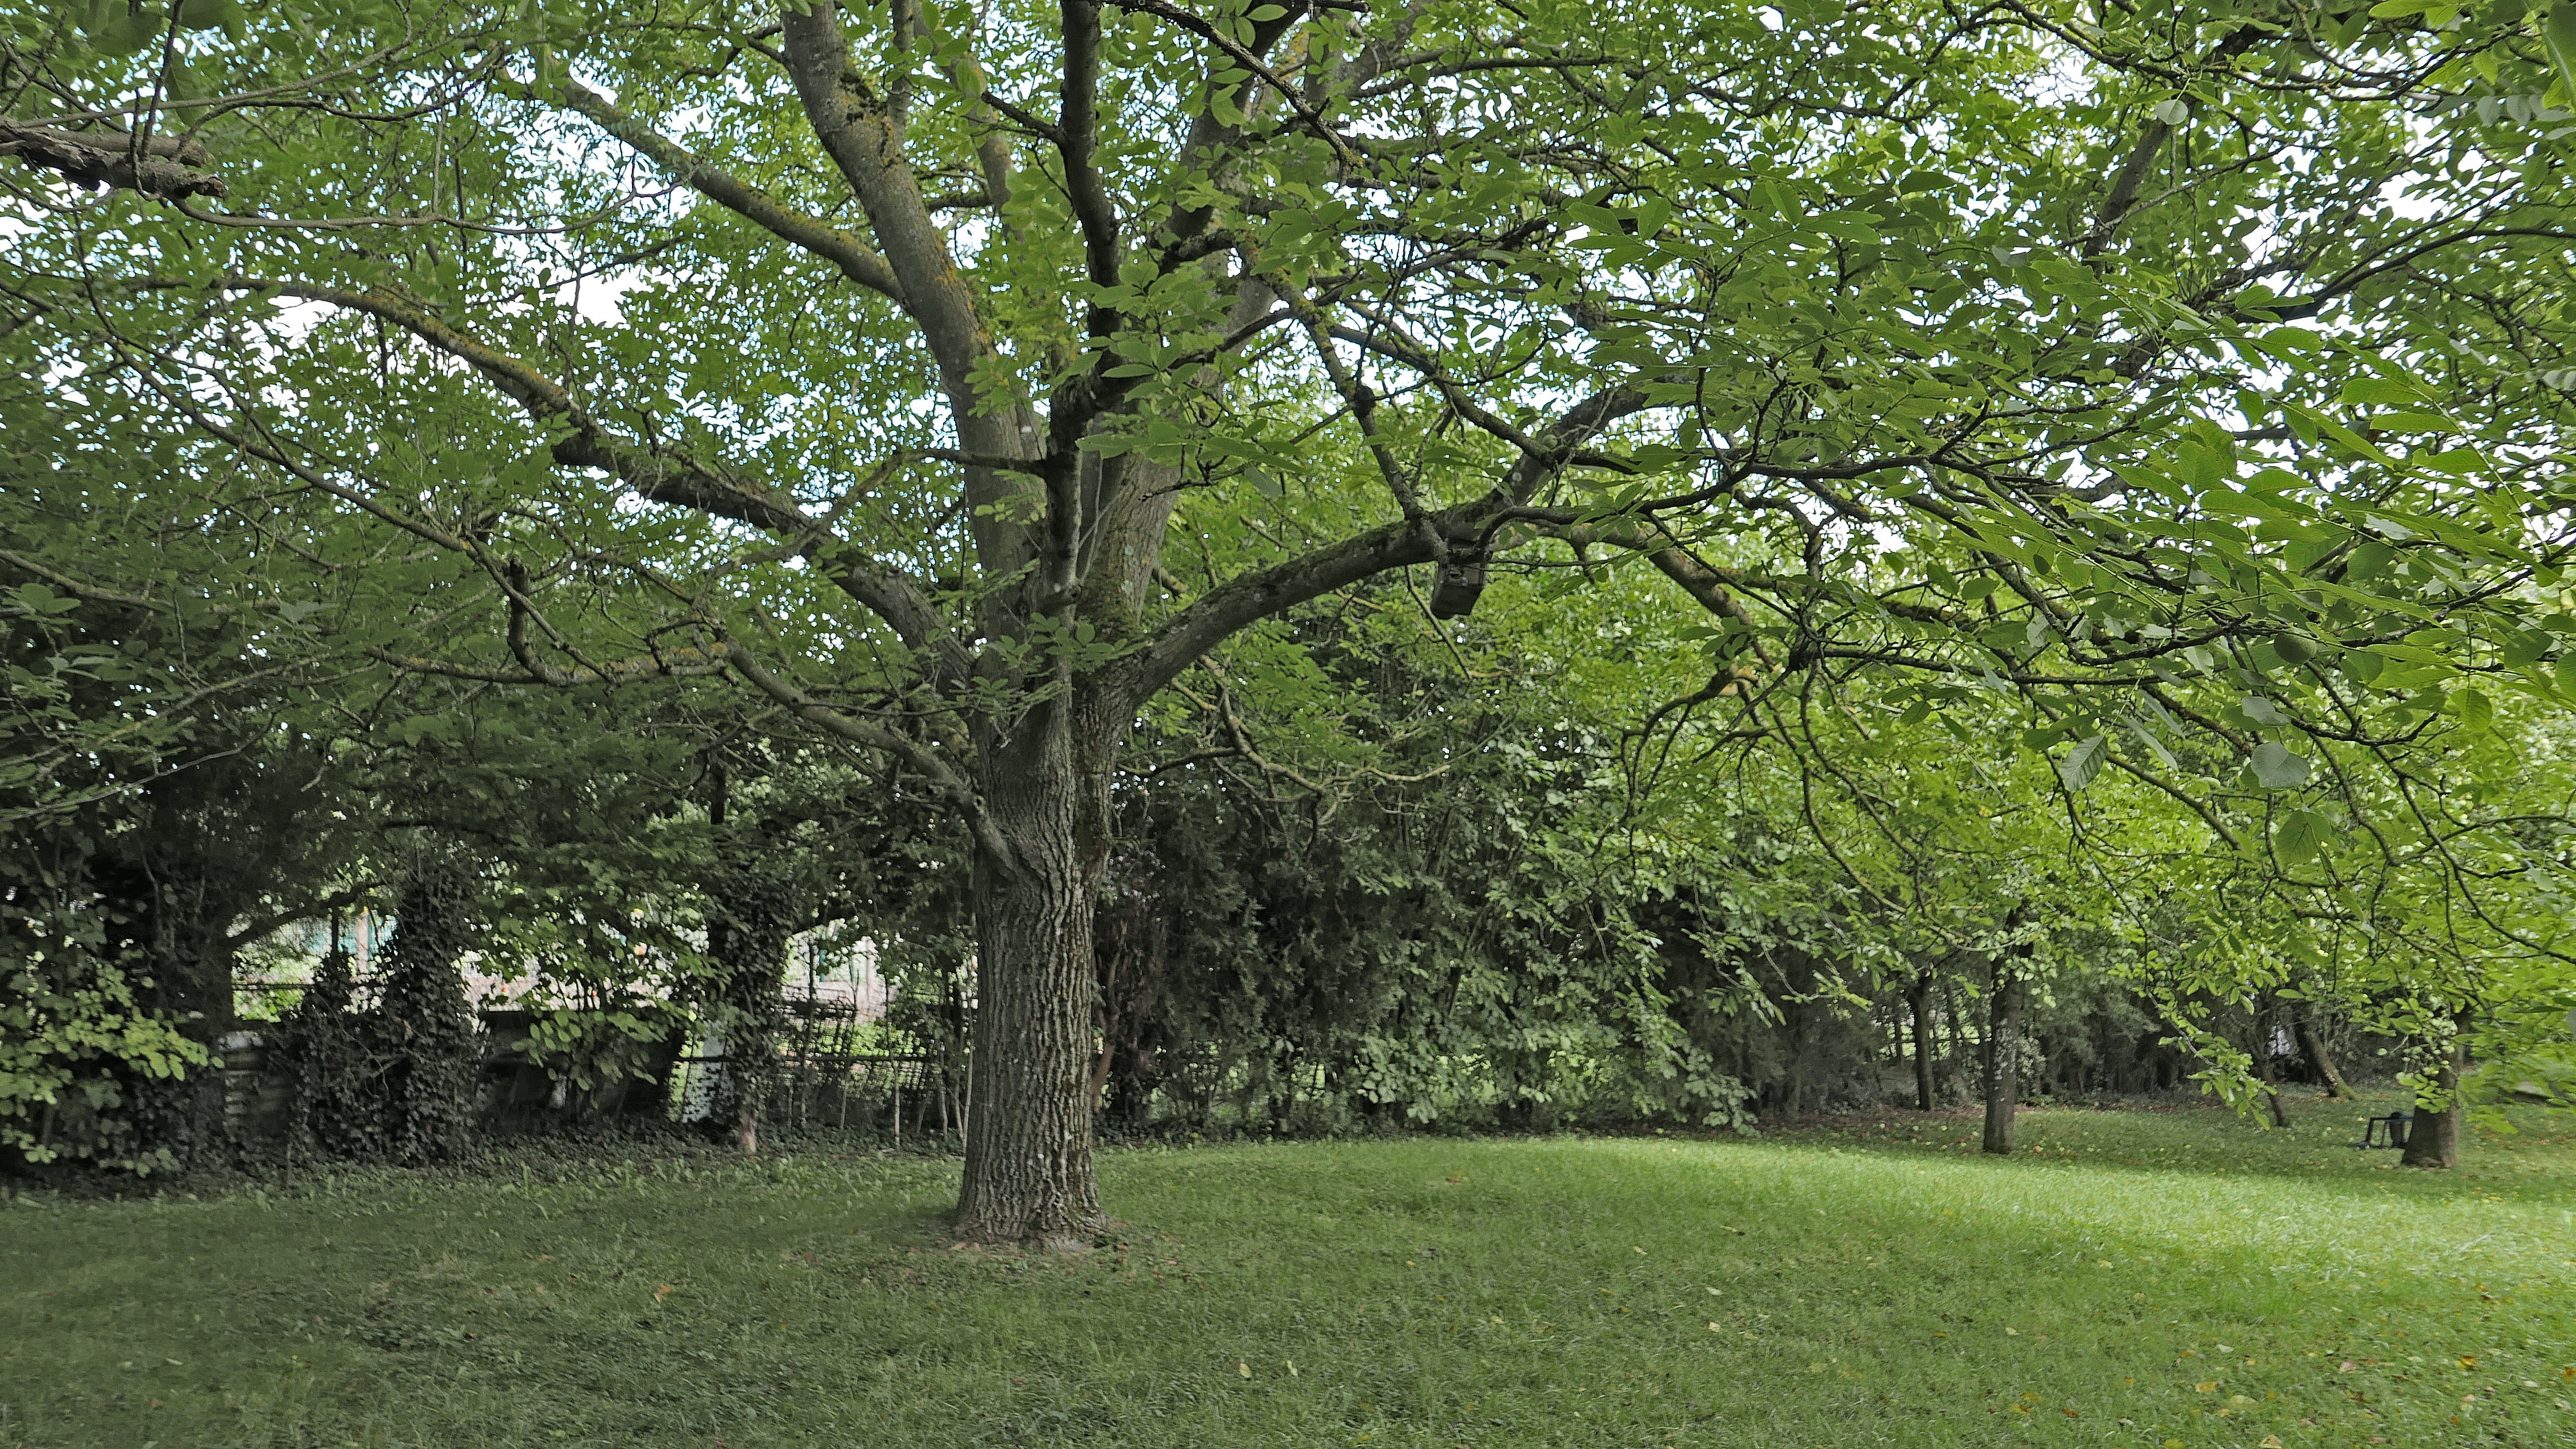
tree, forest, branch, plant, meadow, leaf, flower, green, botany, shrub, deciduous, oak, plantation, grove, woodland, habitat, ecosystem, flowering plant, woody plant, land plant, plane tree family